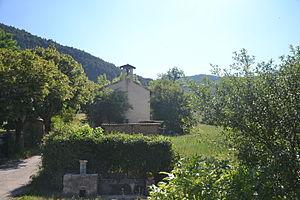
Le temple d'Establet
Establet est une commune française située dans le département de la Drôme en région Auvergne-Rhône-Alpes.